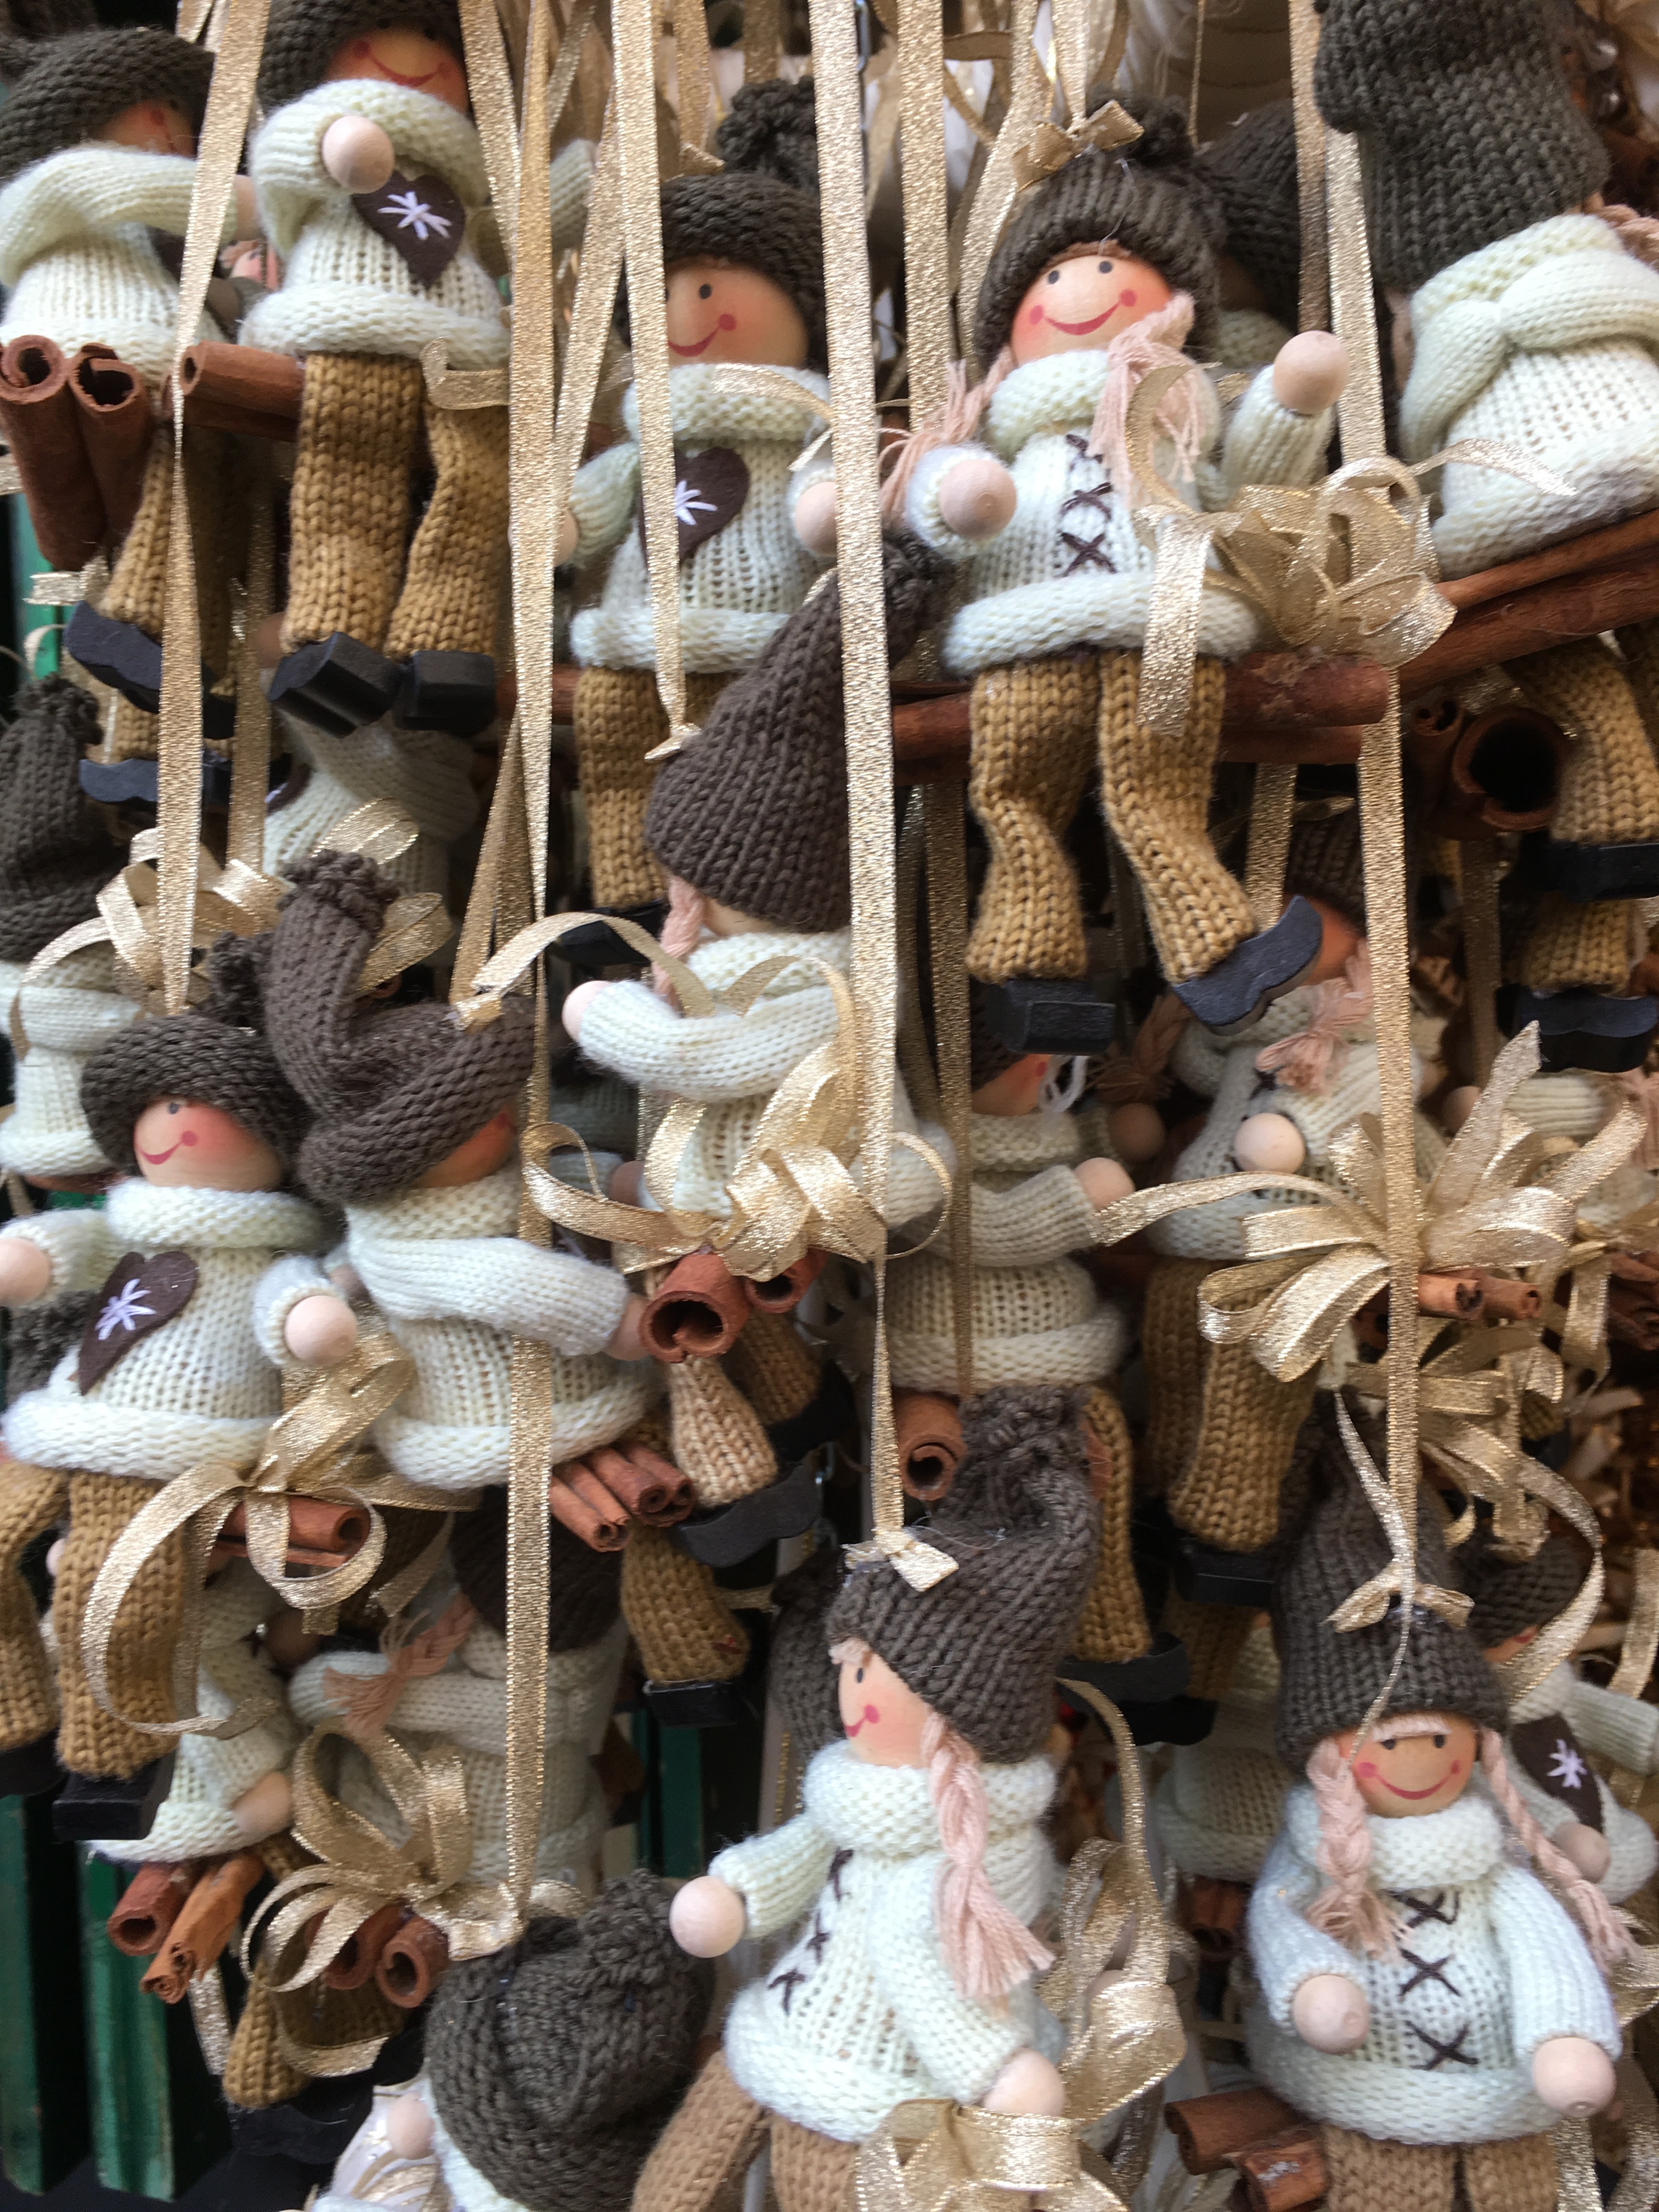
decoration, market, christmas, public space, christmas decoration, textile, angel, figure, christmas market